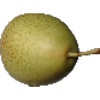
Label: Pear 1